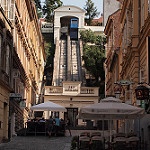
Scene: Outdoor